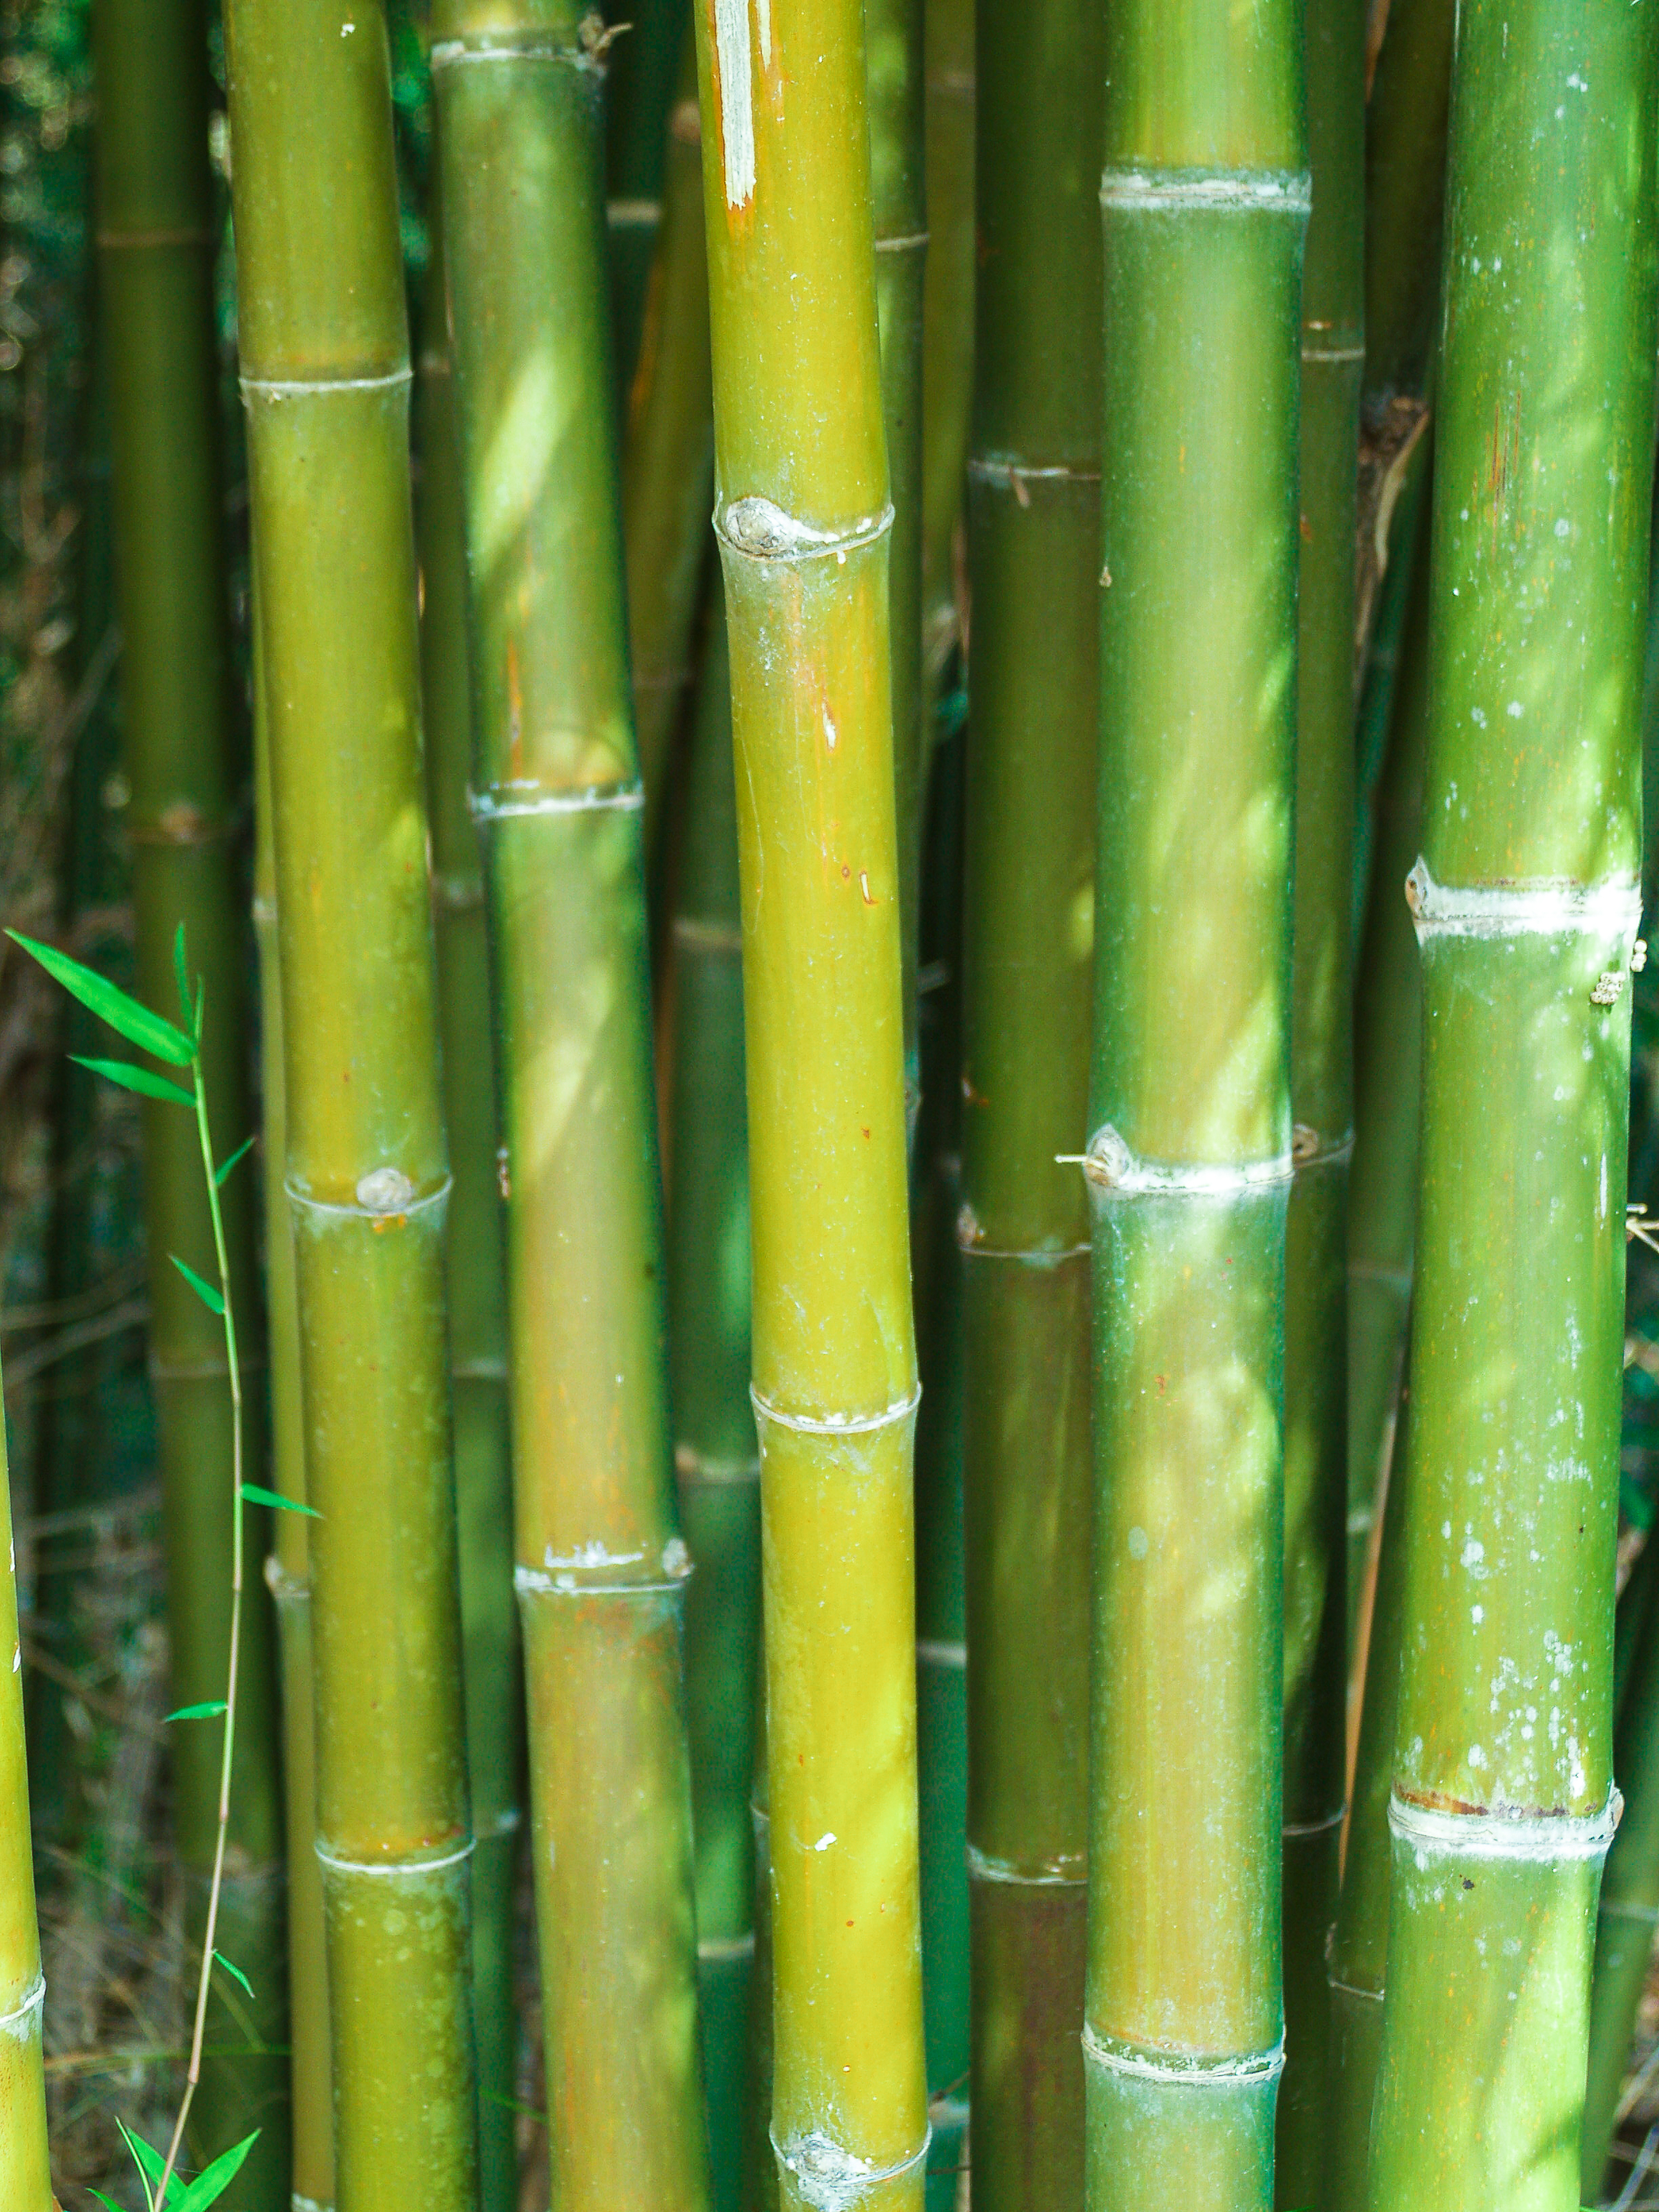
nature, forest, green, bamboo, background, plant, leaf, tree, garden, asia, growth, zen, natural, outdoor, environment, branch, wood, culture, tropical, jungle, botanical, foliage, landscape, flora, asian, tall, abstract, pattern, color, plant stem, grass family